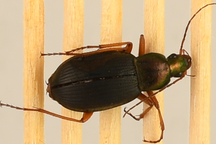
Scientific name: Chlaenius aestivus
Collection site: Smithsonian Environmental Research Center NEON (SERC), plot SERC_009